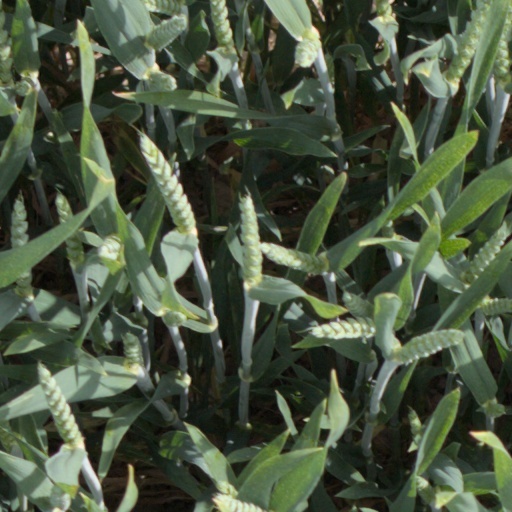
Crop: wheat